Banqueting House

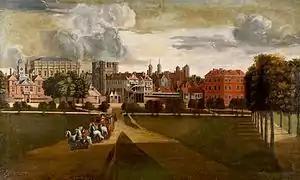
The old Palace of Whitehall, showing the Banqueting House to the left

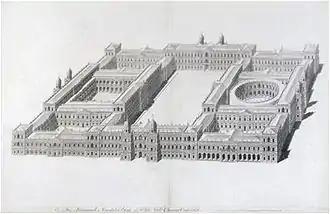
Inigo Jones' 1638 plan for a new palace at Whitehall, "one of the grandest architectural conceptions of the renaissance in England"; the Banqueting House is incorporated to the near left of the central courtyard (for the most part, Jones's plan was ultimately never executed)

The replacement Banqueting House was commissioned from the fashionable architect Inigo Jones. Jones had spent time in Italy studying the architecture evolving from the Renaissance and that of Andrea Palladio, and returned to England with what were, at the time, revolutionary ideas: to replace the eclectic style of the Jacobean English Renaissance with a more pure, classical design, which made no attempt to harmonise with the Tudor palace of which it was to be part.